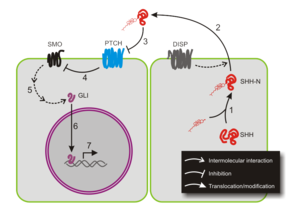
Hedgehog, est une protéine. Elle est présente chez les invertébrés. Il y a 3 gènes homologue du gène Hedgehog chez les vertébrés.